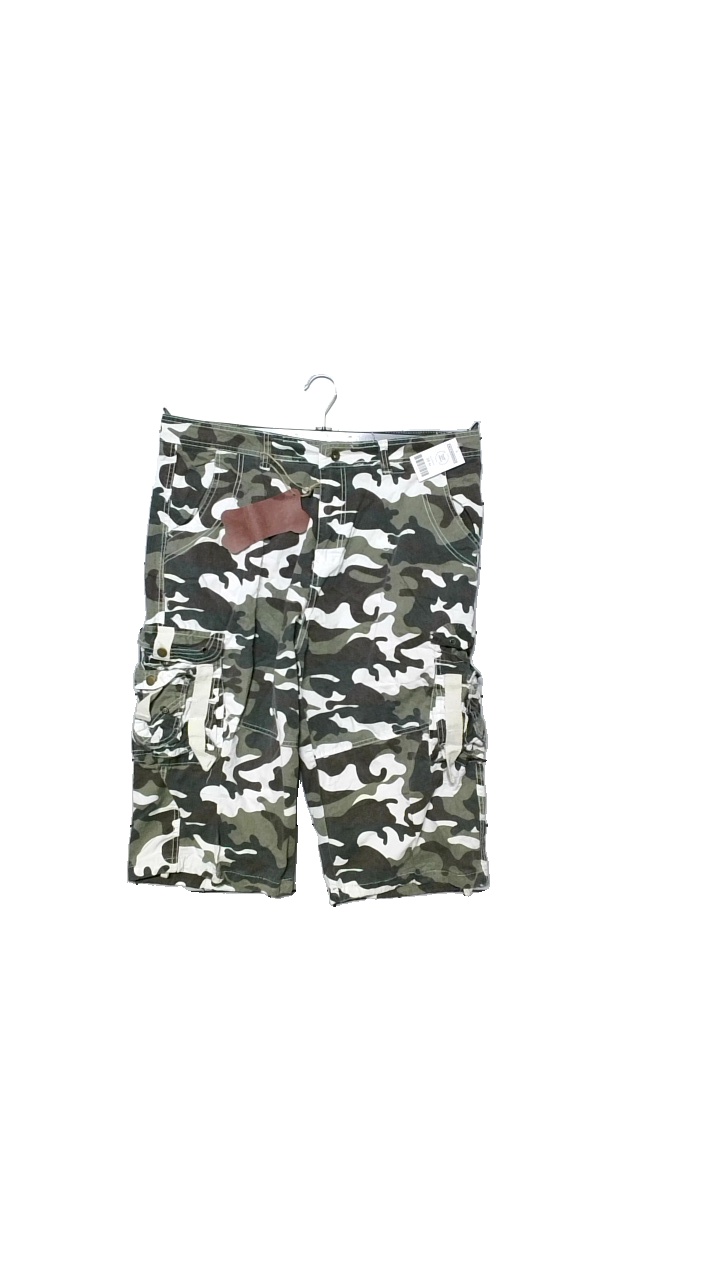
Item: Shorts (Men)
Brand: Missing
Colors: White, Green
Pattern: Other
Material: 100% cotton
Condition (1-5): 5
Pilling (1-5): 5
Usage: Reuse
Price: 50-100